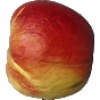
Label: red_yellow_apple